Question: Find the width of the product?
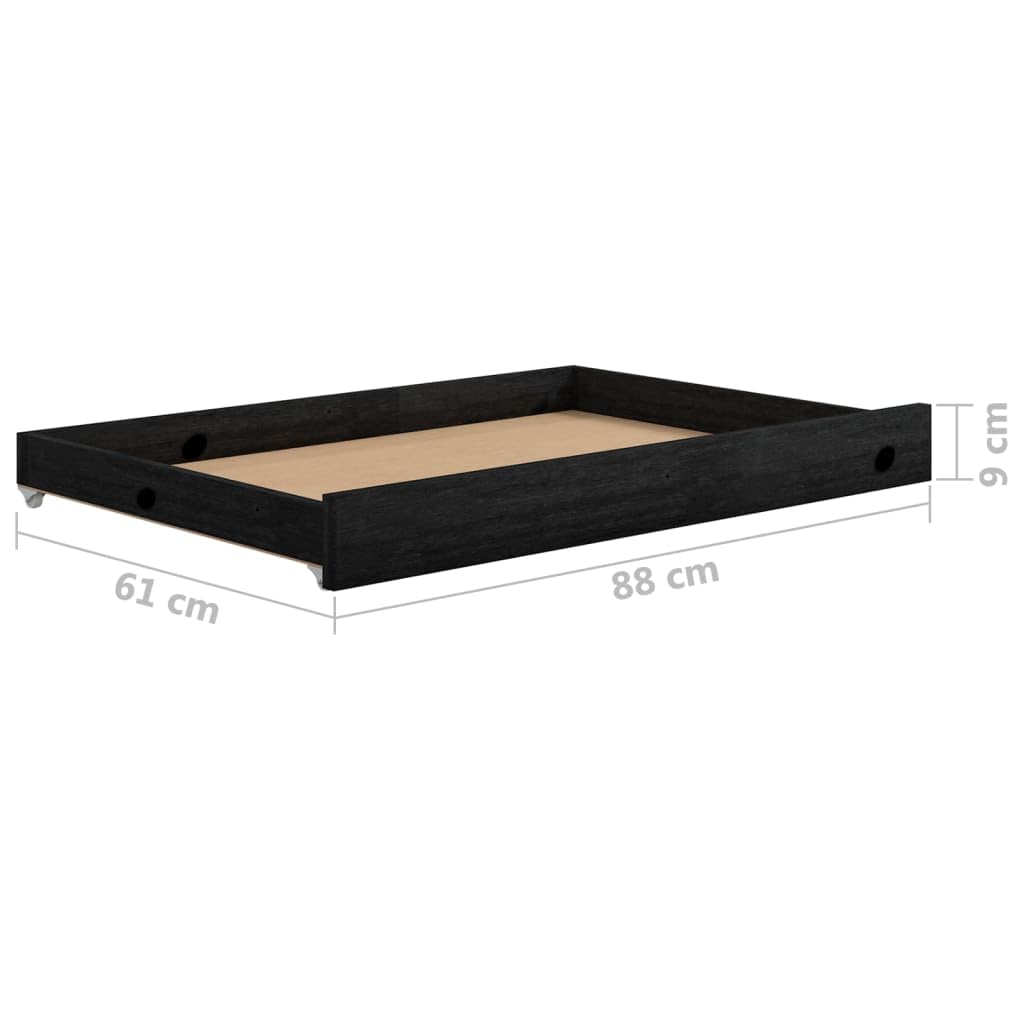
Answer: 88.0 centimetre